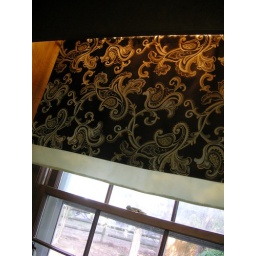
New valance for the window over the sink in the kitchen